Nuala McKeever

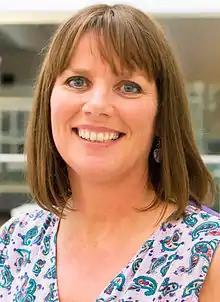
Nuala McKeever in 2014

McKeever grew up in the west of the city and graduated from Queen's University Belfast with a degree in languages.